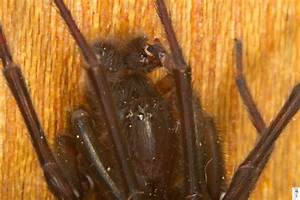
Label: ragno